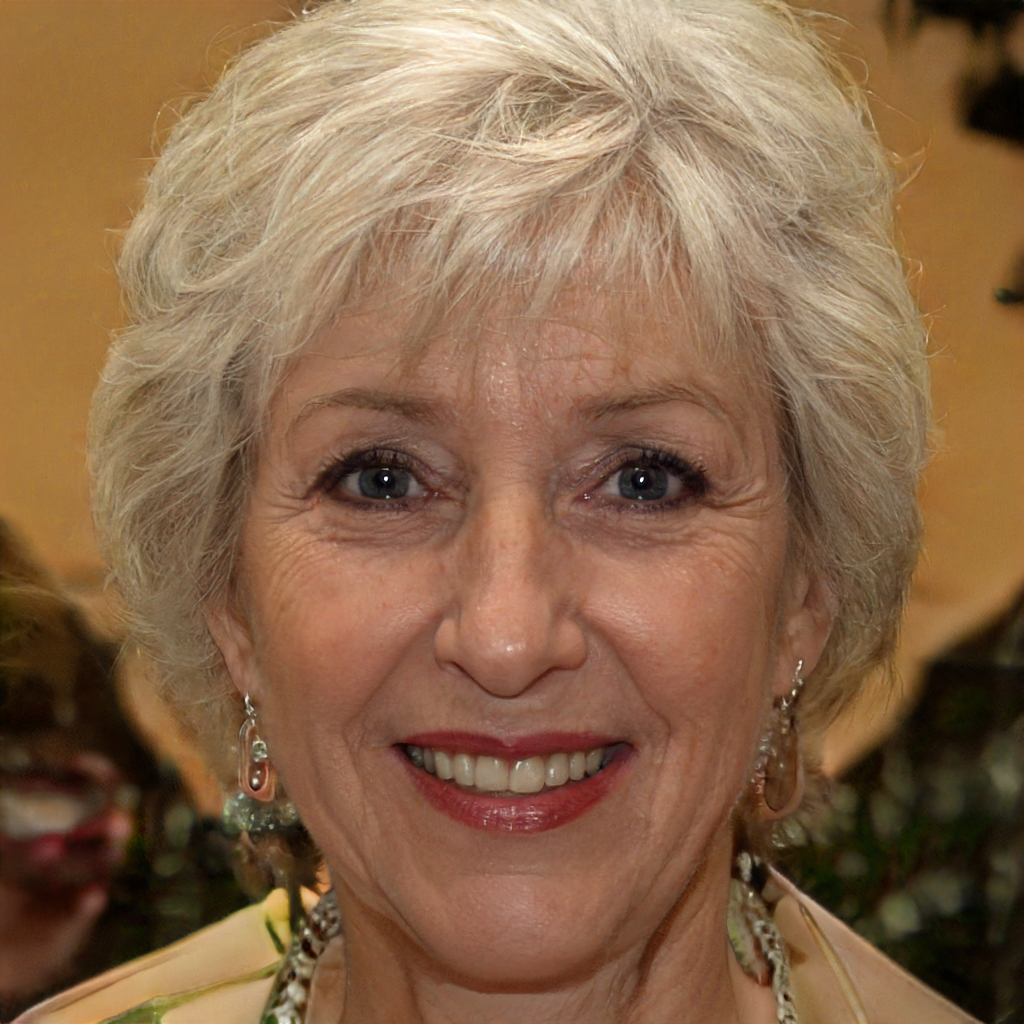
Gender: Female